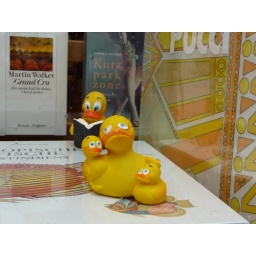
Even more rubber duckies in a book store window